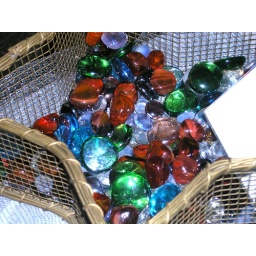
Some glass stones at the Arts & Air Festival in Albany